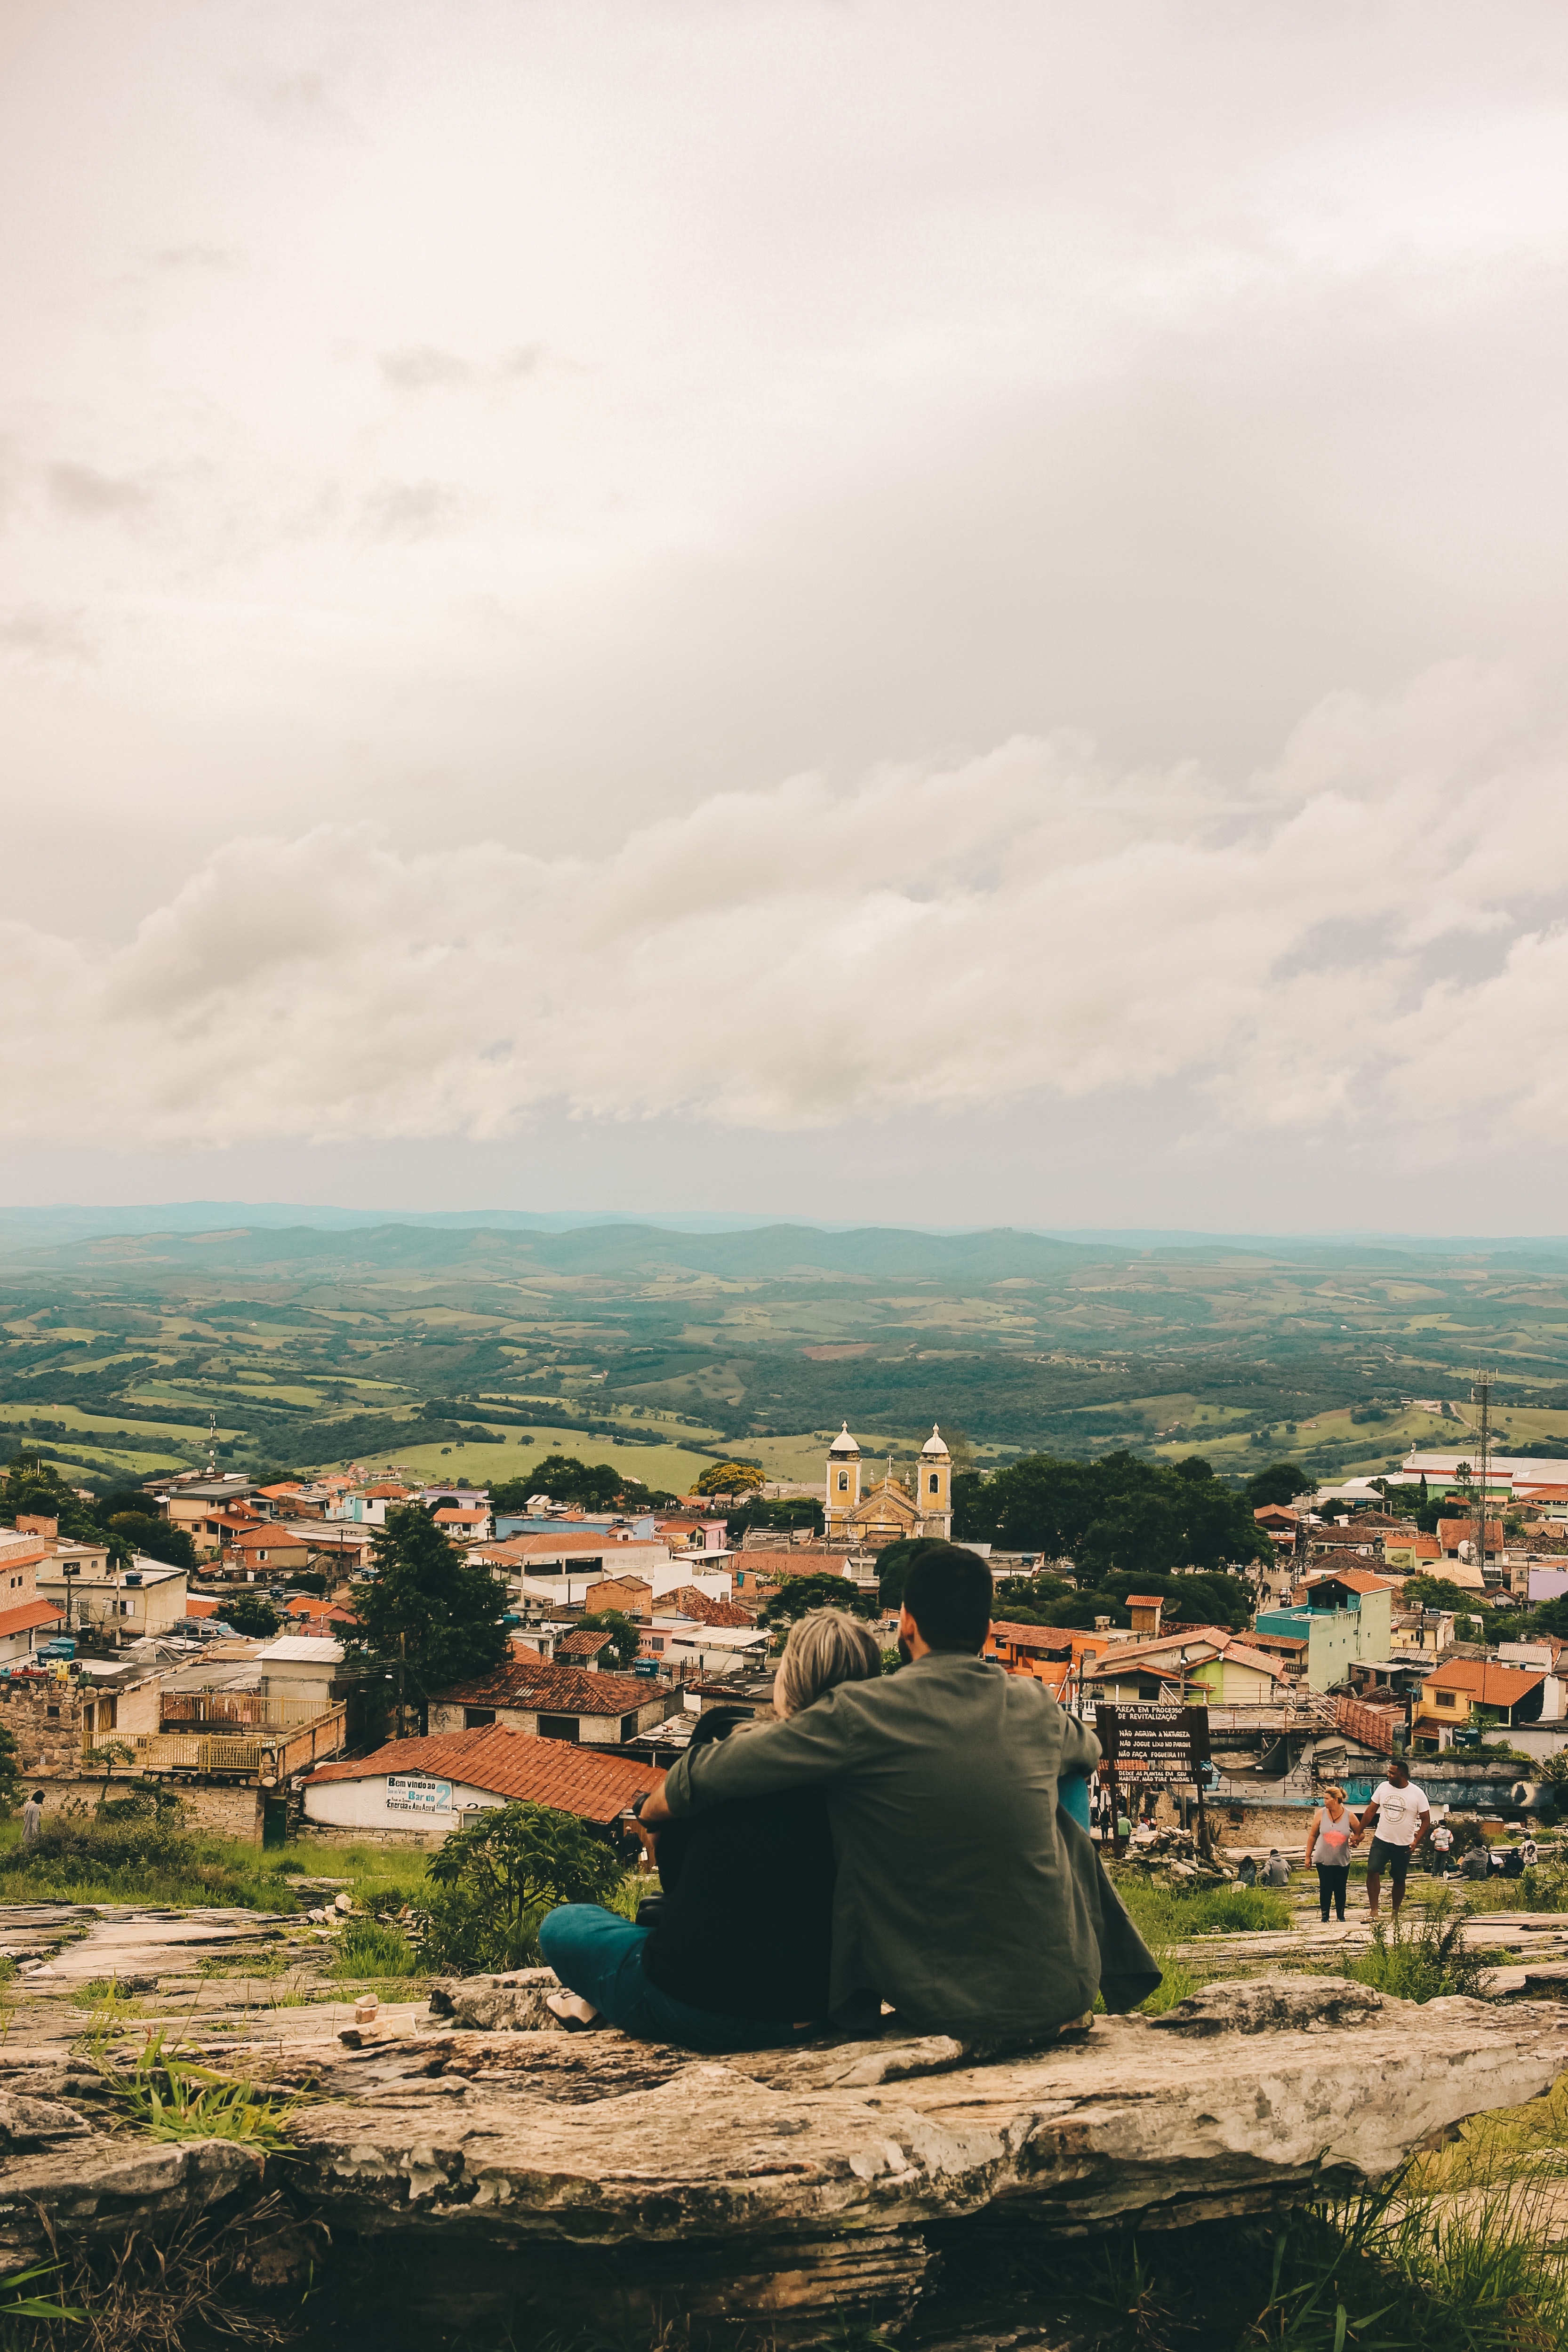
sky, hill, tree, hill station, rock, landscape, rural area, city, vacation, tourism, architecture, history, photography, ancient history, cloud, plant, village, horizon, historic site, dome, building, house, mountain, ruins